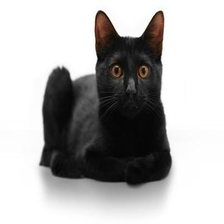
Species: cat
Breed: Bombay